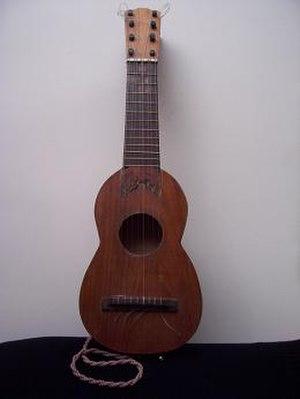
"La jarana est une famille d'instrument de musique mexicain à cordes pincées, qui trouve ses racines dans le Sud de l'État de Veracruz, sur la côte atlantique du pays. Le mot jarana vient de l'espagnol et signifie ""bruit"", ""noce"", ""divertissement"". Lors de la conquête des Amériques, les indigènes de Veracruz n'avaient aucun instrument à corde, la jarana est née de leur tentative de reproduire la guitare baroque des Espagnols. Elle est une des premières des nombreuses déclinaisons de la guitare nées en Amérique Latine telles que la vihuela, le cuatro venezolano ou le charango.